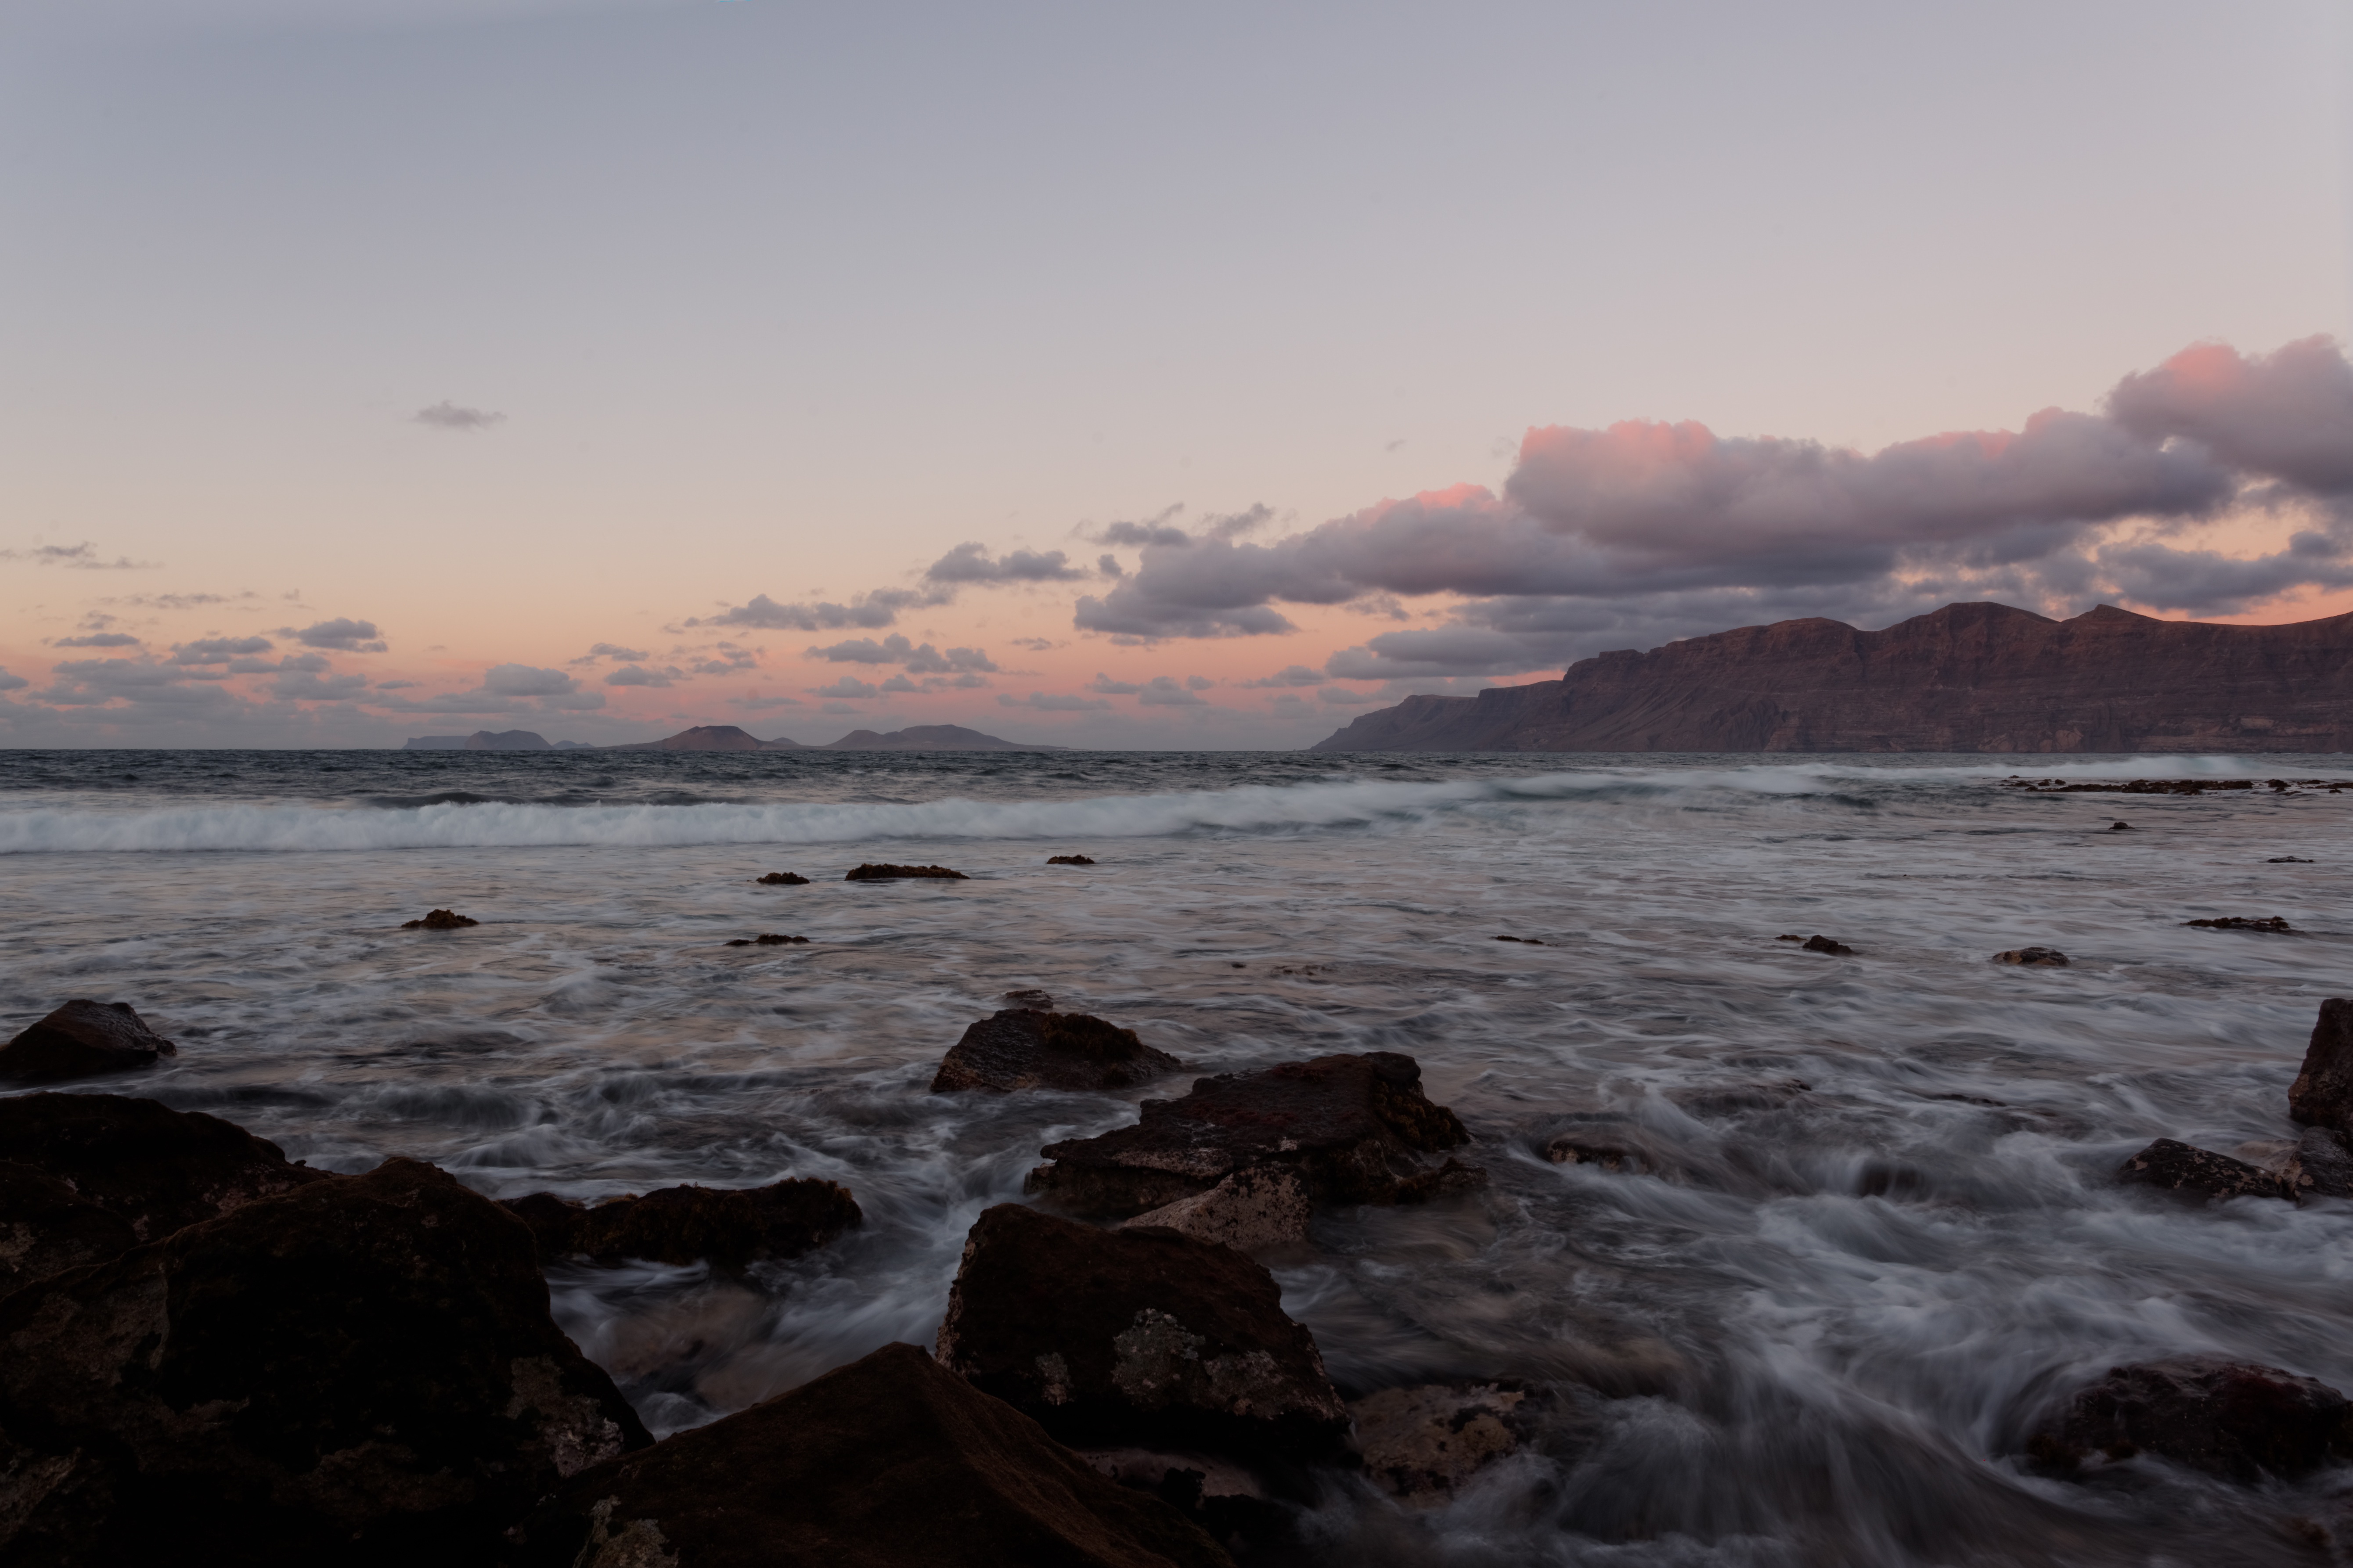
beach, sea, coast, rock, ocean, horizon, cloud, sunrise, sunset, morning, shore, wave, dawn, dusk, evening, bay, body of water, atmospheric phenomenon, wind wave